Teaching with Calvin and Hobbes

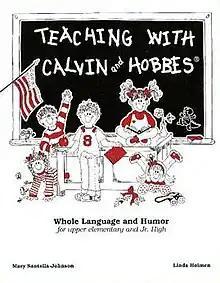

Teaching with Calvin and Hobbes is an American children's textbook published in 1993. As a rare piece of officially licensed "Calvin and Hobbes" merchandise, it is a highly valued collectible.